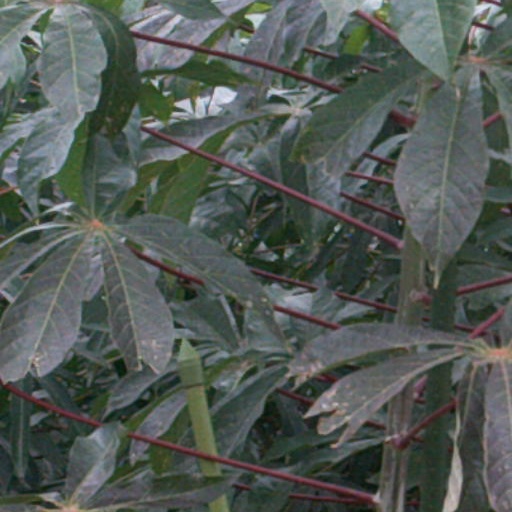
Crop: cassava